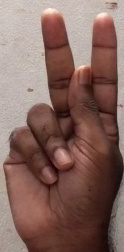
ASL sign: K